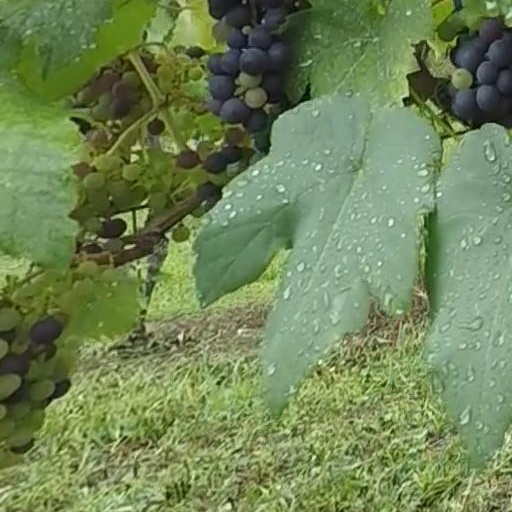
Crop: grape